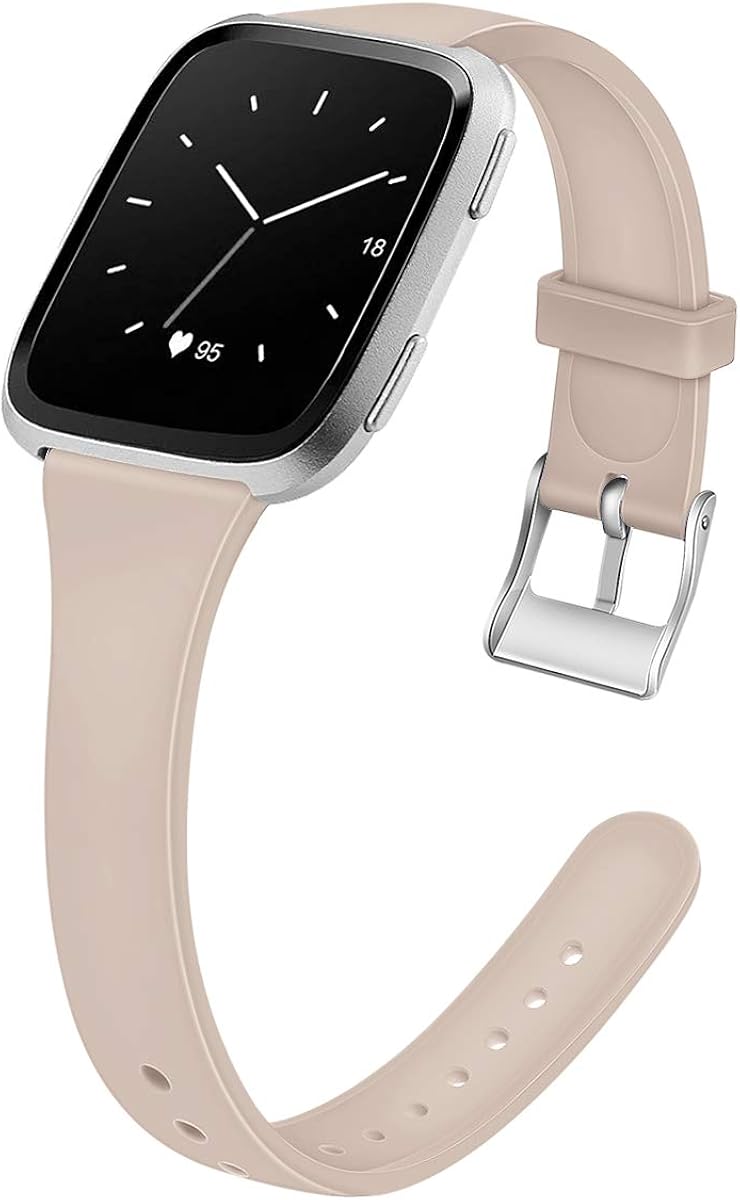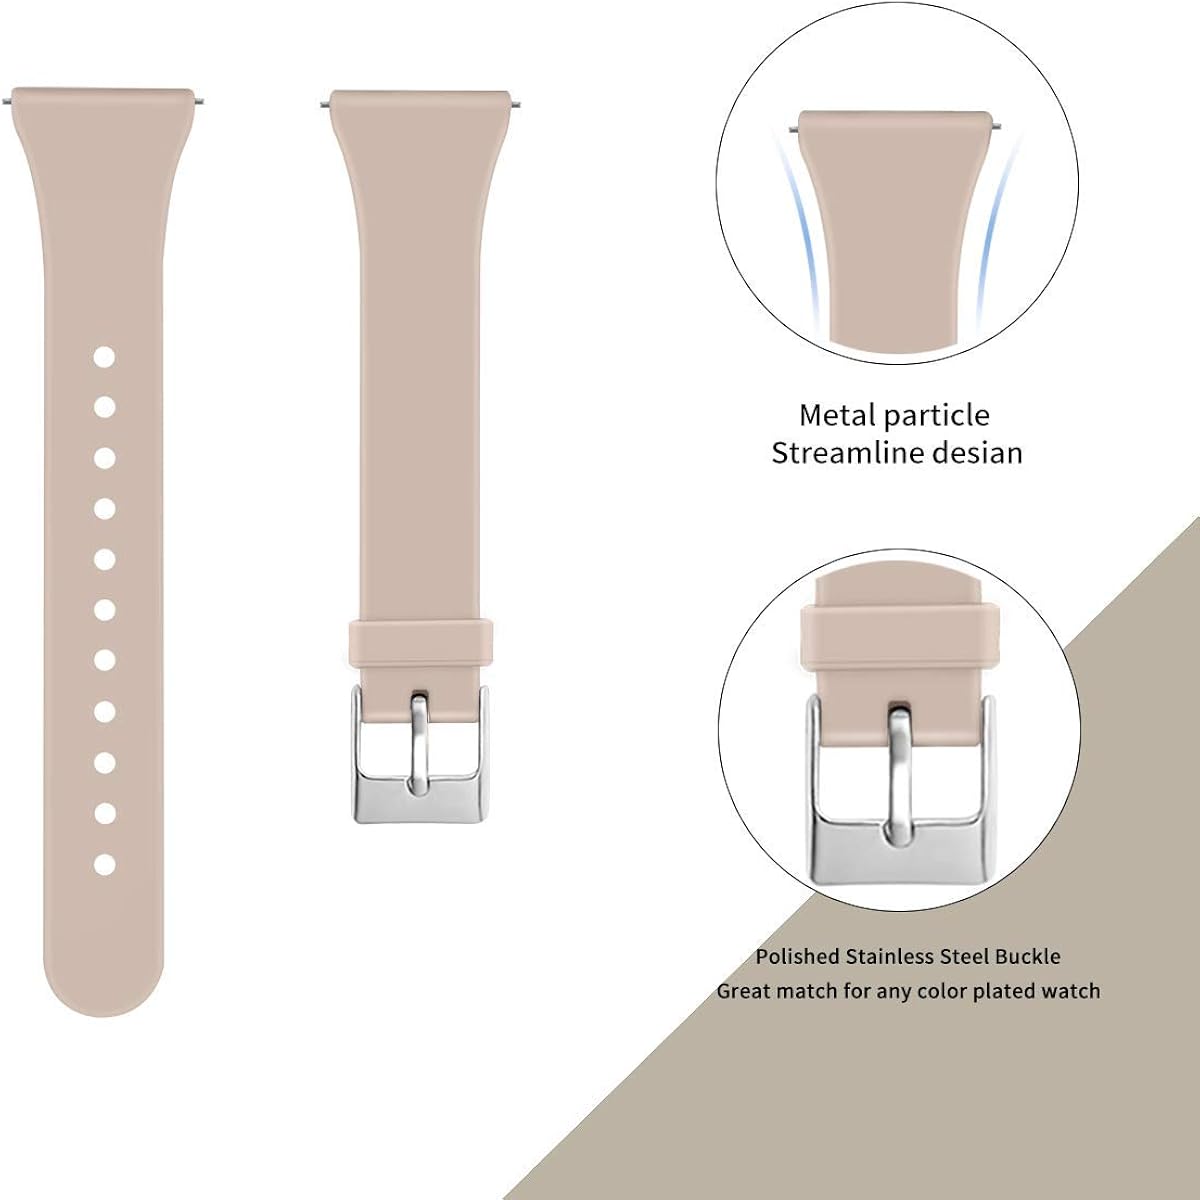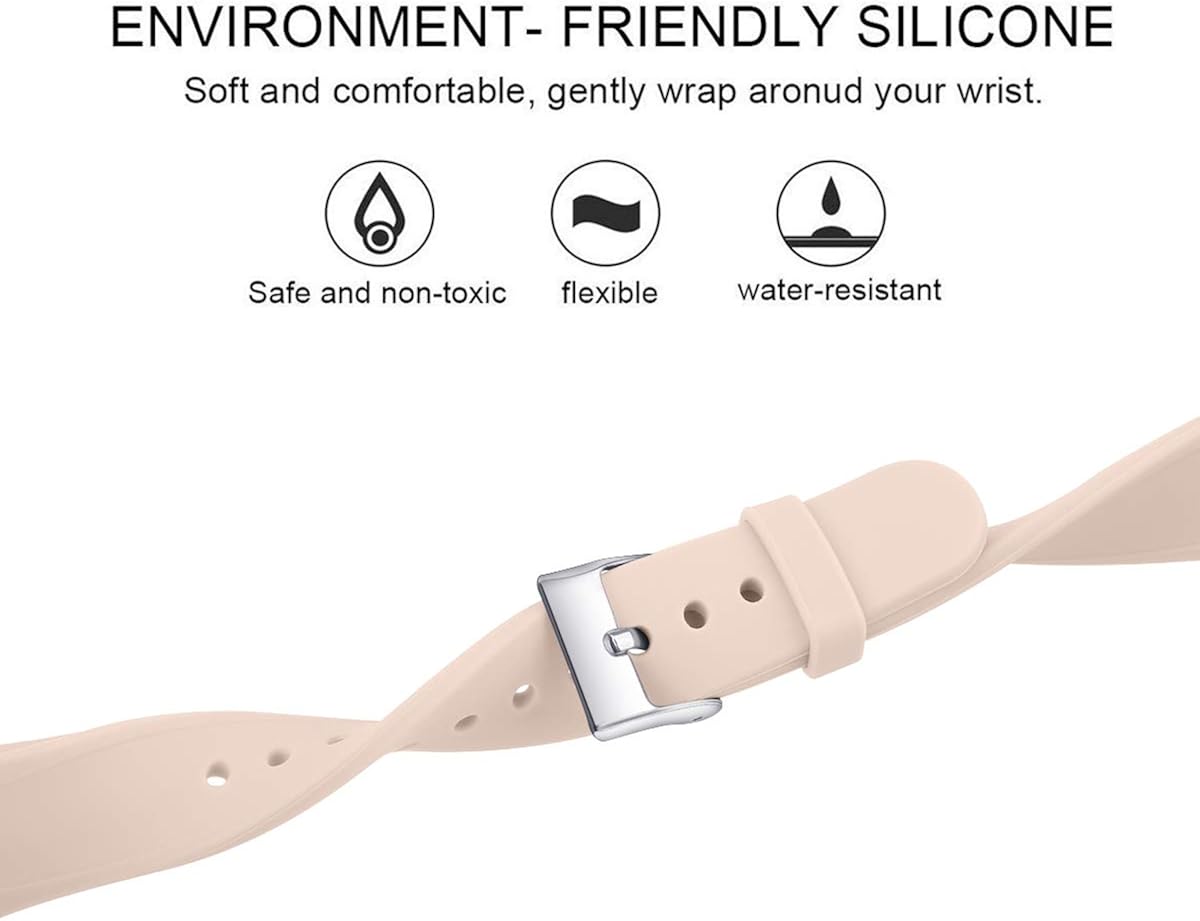
somoder Sport Band Compatible with Fitbit Versa 2/Fitbit Versa/Lite/SE, Soft Slim Silicone Replacement Band for Women Man
Category: AMAZON FASHION
Somoder soft silicone slim sport band is compatible with Fitbit Versa Smart Watch, chic designed for women ladies girls Premium Design: 1. This band is thinner and smaller, which make the wrist looks slimmer and move more freely, a better choice of exercise for women. 2. It made of Professional silicone with good stretch, no need to worry about deformation or fracture, one peg design is easy to wear and less snag. 3. Matte texture can better resistant dirty and scratches, premium material won’t stain or fade, soft and durable. Compatible Devices and Size: Compatible with Fitbit Versa 2, Fitbit Versa, Fitbit Versa Special Edition, Fitbit Versa Lite Edition Small suitable for 5.5" – 6.7" wrist Large suitable for 6.7" – 8.1" wrist Great for Summer or All Year Use: Comfortable everyday wear, leisure and office, slim and Lightweight design can easily upgrades sport experience. Perfect for yoga, exercise, fitness, any type of workout, or everyday use. Our slim bands combine fashion, function and performance. One-year Warranty: Every purchase is backed with 100% Satisfaction Guarantee. If you received defective products or had any problems, please feel free to message us. We take care of you with free replacement or full refund immediately.
Features: Compatible with Fitbit Versa 2, Fitbit Versa, Fitbit Versa Special Edition, Fitbit Versa Lite Edition. | SIZE: Small for 5.5" – 6.7" wrist, Large for 6.7" – 8.1" wrist. | DESIGN: Unique narrow slim design, only 0.5inch width, more flexible and soft, perfectly fits for women wear. Breathable holes are easier to adjust the length, a good choice for daily wear and exercise. | Easy Installation & Removal: Only 3 seconds to replace. The Pin-and-tuck closure will lock your iWatch interface precisely and securely, avoid falling off | WARRANTY: 12 Months Warranty, replacement or full refund without return, RISK FREE.